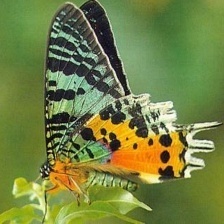
Species: MADAGASCAN SUNSET MOTH